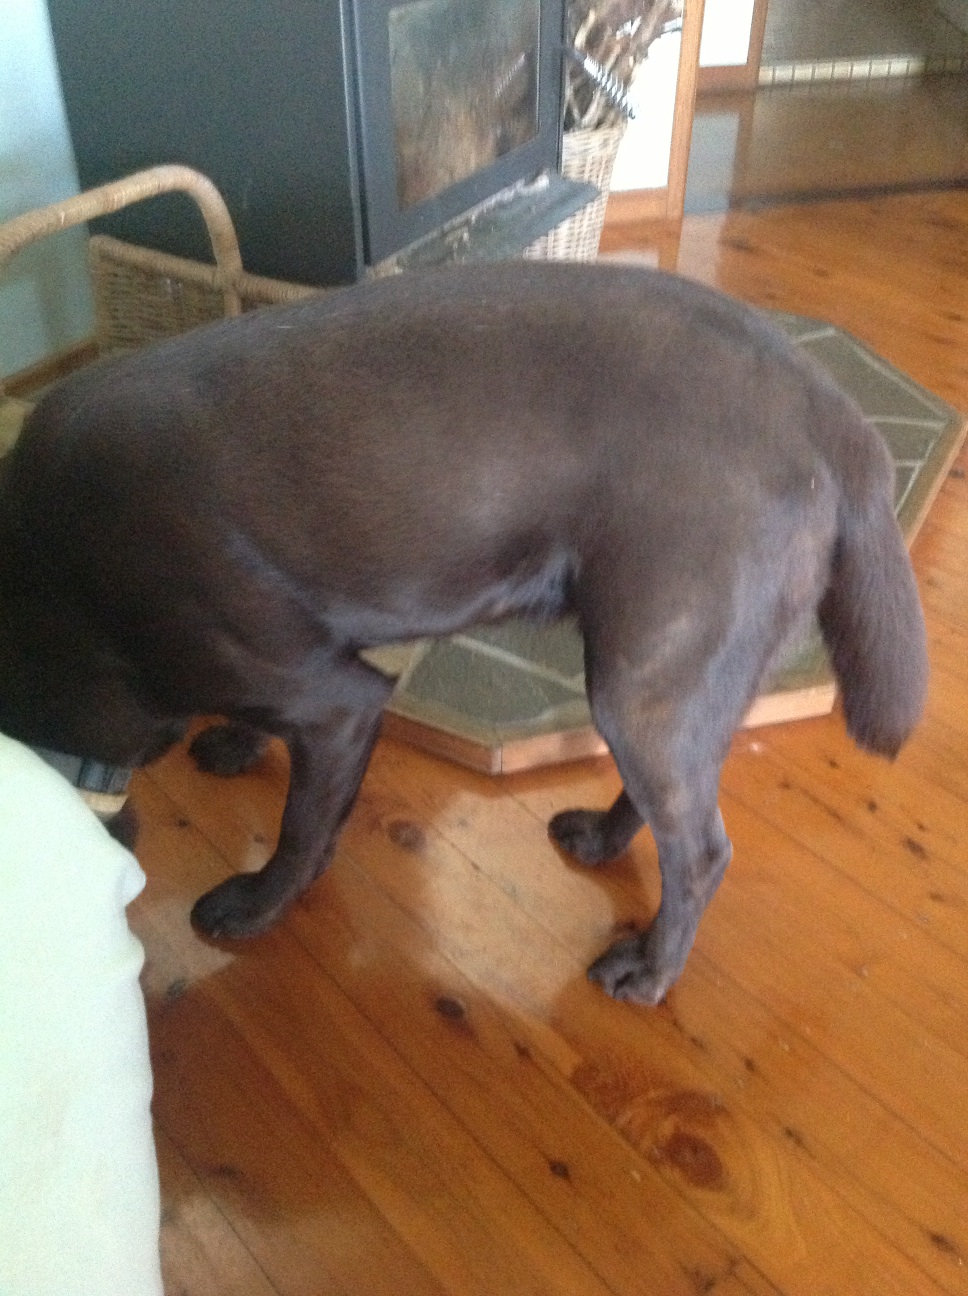Question: what is this?
Answer: dog